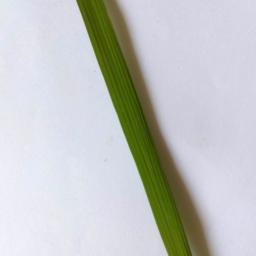
Label: Rice___Healthy